Muhammad Ali Khan Wallajah

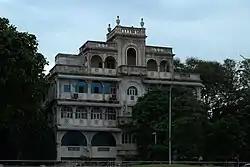
Chepauk Palace

In 1764, after the Carnatic Wars, Wallajah wanted to construct a Palace within the boundaries of British Fort St. George. This would act as his residence, and closer ties with the East India Company. However due to Space restrictions, this plan was scrapped. Instead, Wallajah constructed a palace in Chepauk which eventually become the capital.